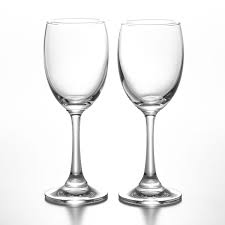
Waste category: glass